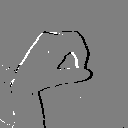
ASL letter: o